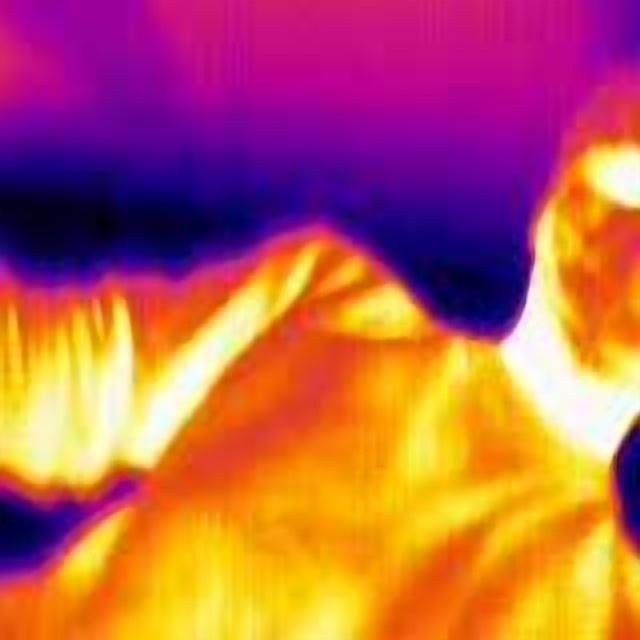
Detected objects:
label: person